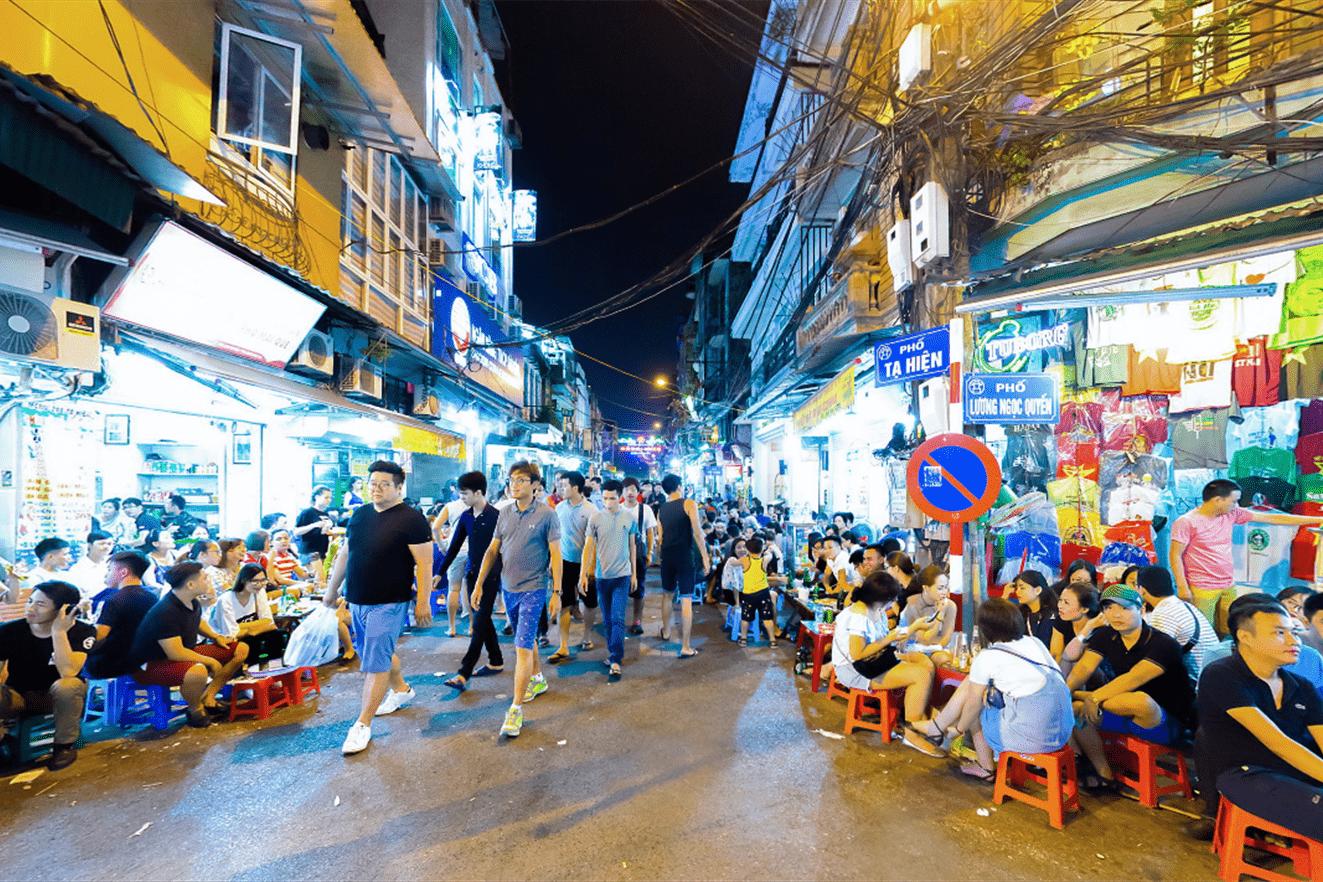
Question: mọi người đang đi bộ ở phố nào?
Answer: mọi người đang đi bộ ở phố tạ hiện